Max Vernon (police officer)

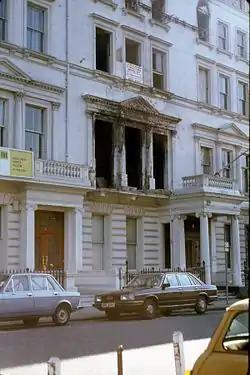
The Iranian embassy in the aftermath of the siege

By 1980 Vernon was a chief inspector with the Metropolitan Police fraud squad. Because he had attended the negotiation course, Vernon was summoned to the scene of the Iranian Embassy siege on its first day, 30 April. He was not aware of the nature of the incident until he arrived on the scene. Vernon led a team of six negotiators that worked around the clock from a room in a building near the embassy. After external communications were cut off the negotiators spoke with the hostage takers by means of a field telephone passed through a window of the embassy. The gunmen initially held 26 hostages.